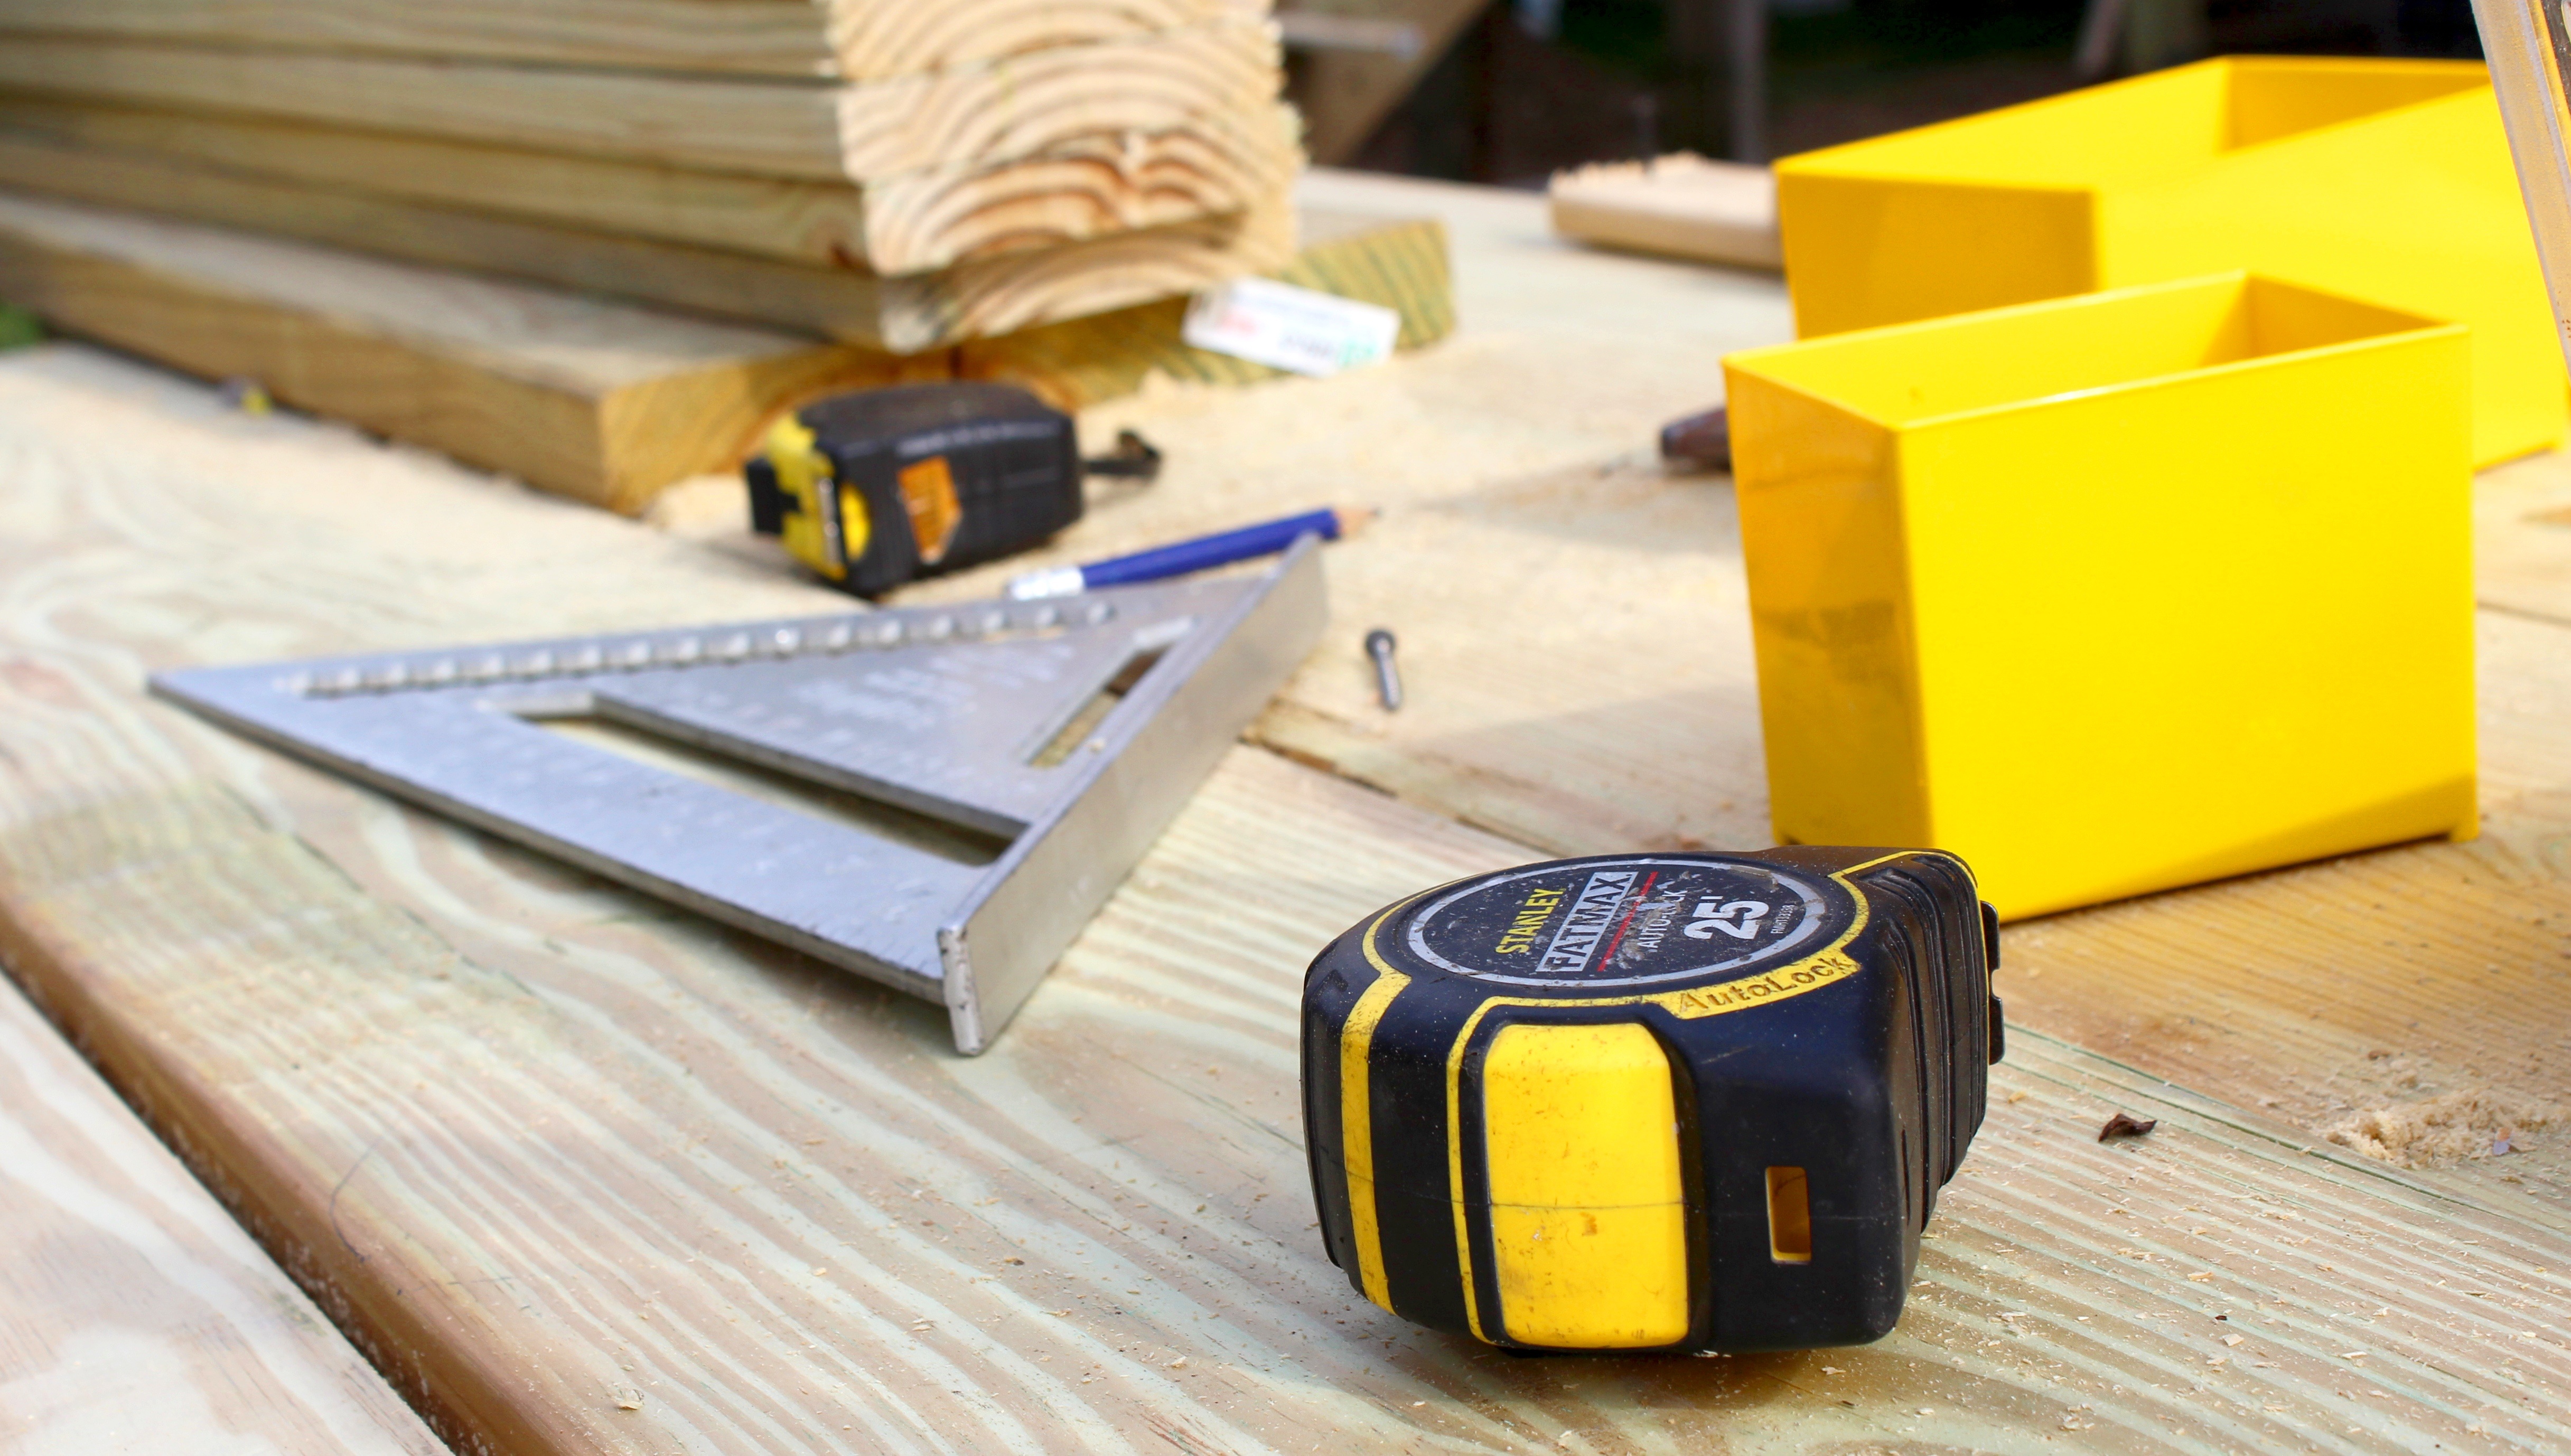
wood, tool, construction, yellow, toy, laser, design, carpentry, tape measure, builder, contractor